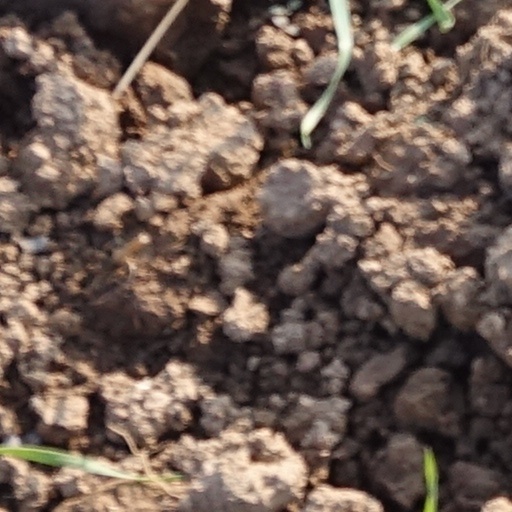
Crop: wheat